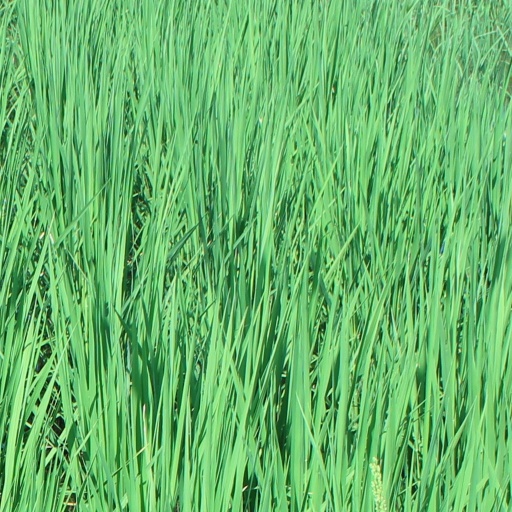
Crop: rice